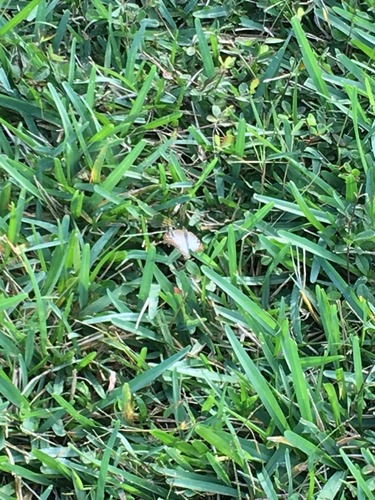
Scientific name: Anartia jatrophae
Common name: White peacock
Family: Nymphalidae
Order: Lepidoptera
Pollinator type: Primary pollinator
Habitat: Gardens, parks, and open areas
Geographic range: Southern United States to Argentina
Conservation status: Least Concern